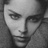
Emotion: sad